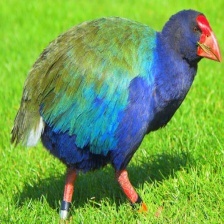
Species: TAKAHE
Scientific name: PORPHYRIO HOCHSTETTERI
ImageNet parent category: european_gallinule